Stephan Eicher

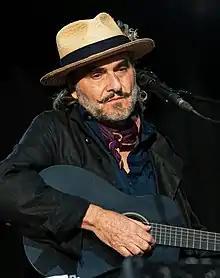
Eicher in 2021

Stephan Eicher (born 17 August 1960) is a Swiss singer. He sings in a variety of languages, including French, German, English, Italian, Swiss German and Romansh, sometimes using different languages in the same song.